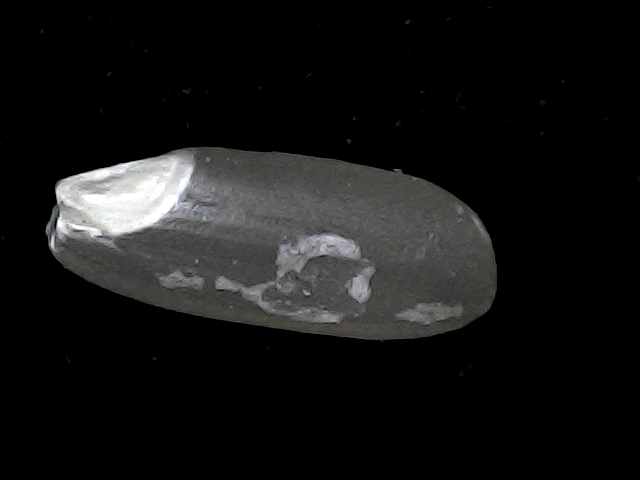
Rice variety: BD95